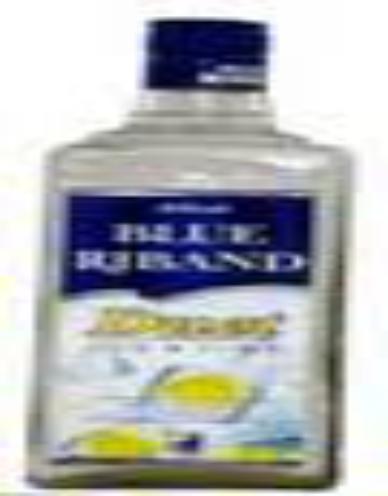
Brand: Blue Riband
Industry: Food